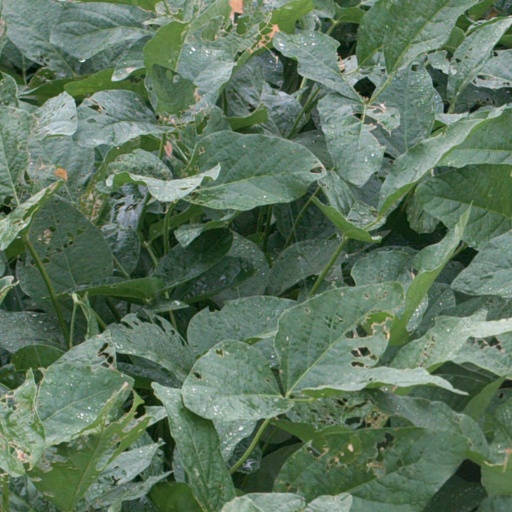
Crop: soybean